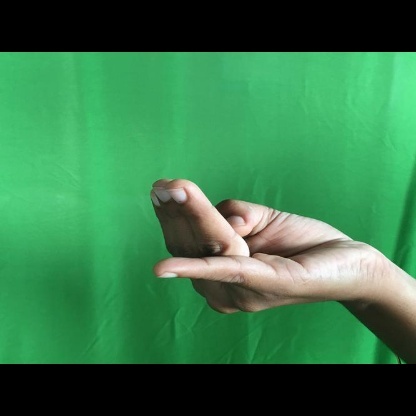
Mudra: Chaturam